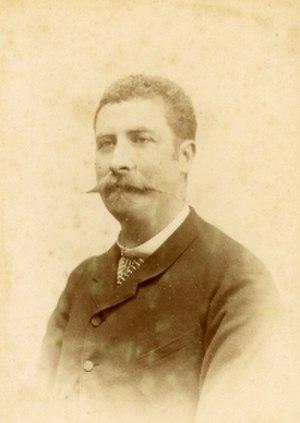
Paul Marmy, Nantes, 1886 (Louis Martin photographe)
Charles Paul Louis Martial Marmy est un ingénieur et horticulteur français, directeur du Jardin des plantes de Nantes de 1893 à 1897.